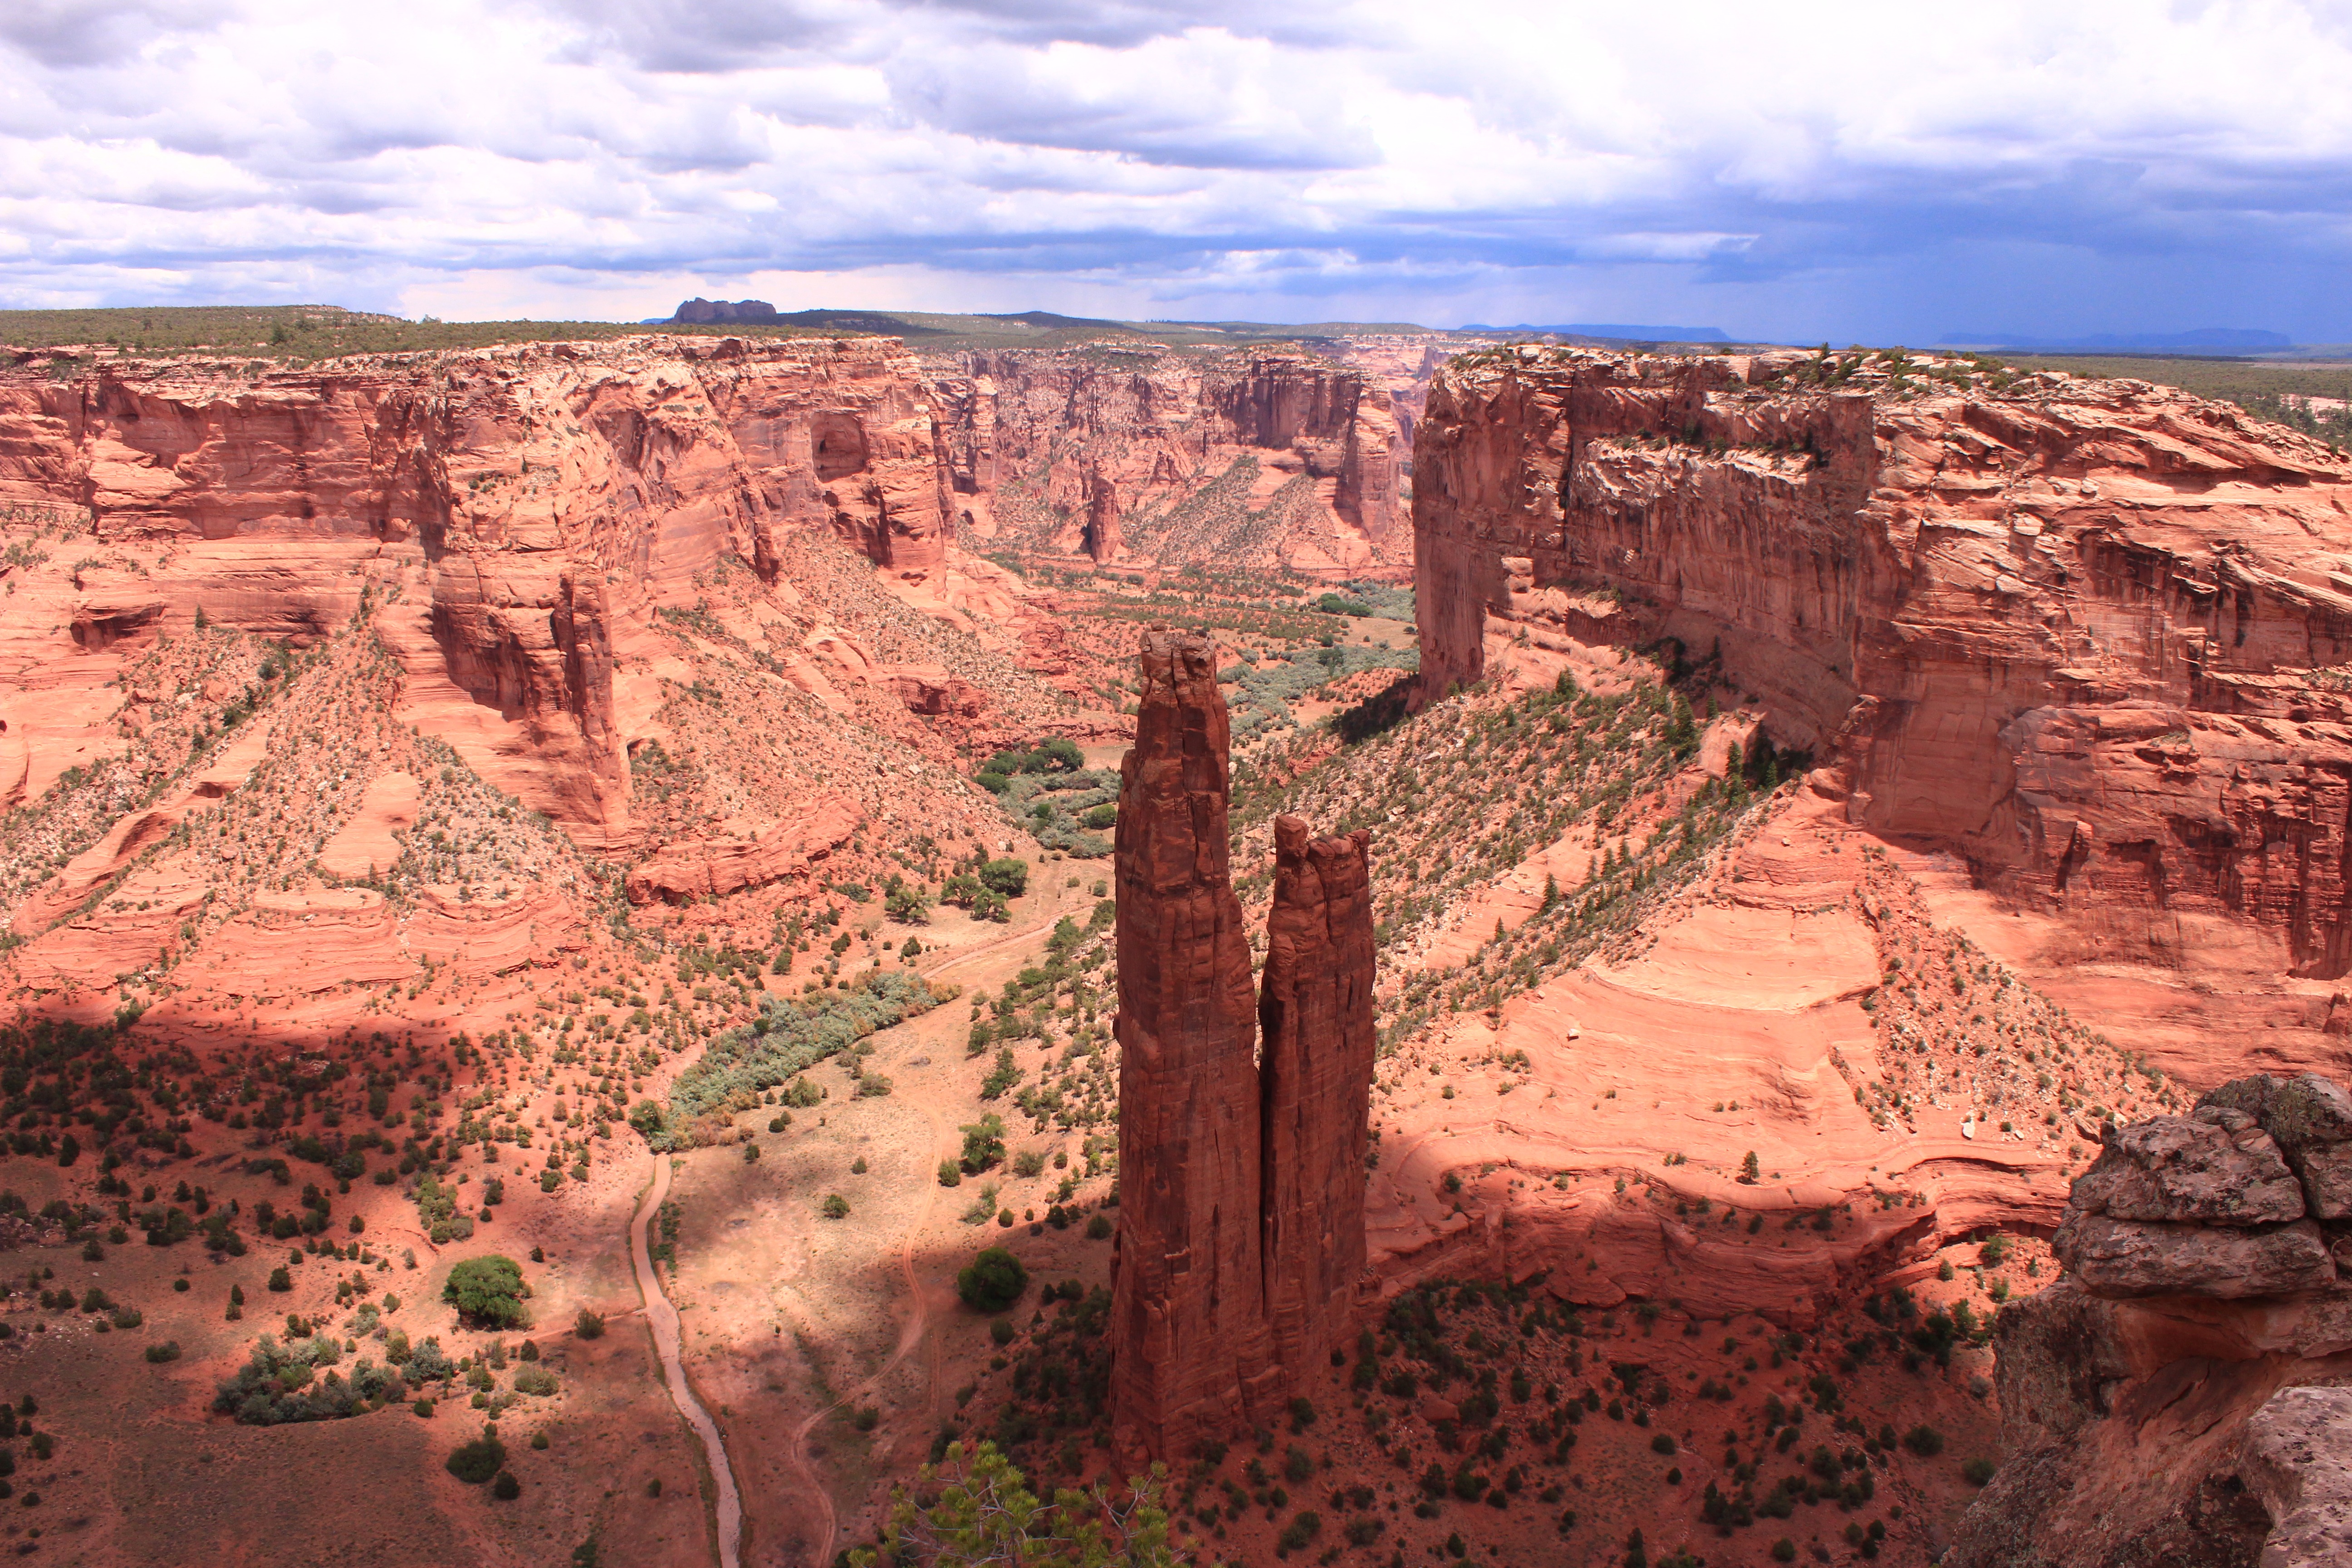
landscape, nature, rock, sky, formation, cliff, red, usa, soil, canyon, terrain, national park, geology, colorado, outcrop, badlands, thunderstorm, plateau, escarpment, navajo, wadi, depression, butte, fault, sand stone, state park, rocky towers, historic site, shrubland, canyon de chelly, plant community